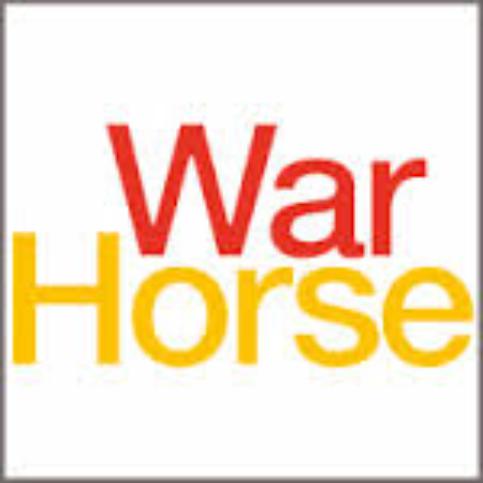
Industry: Leisure